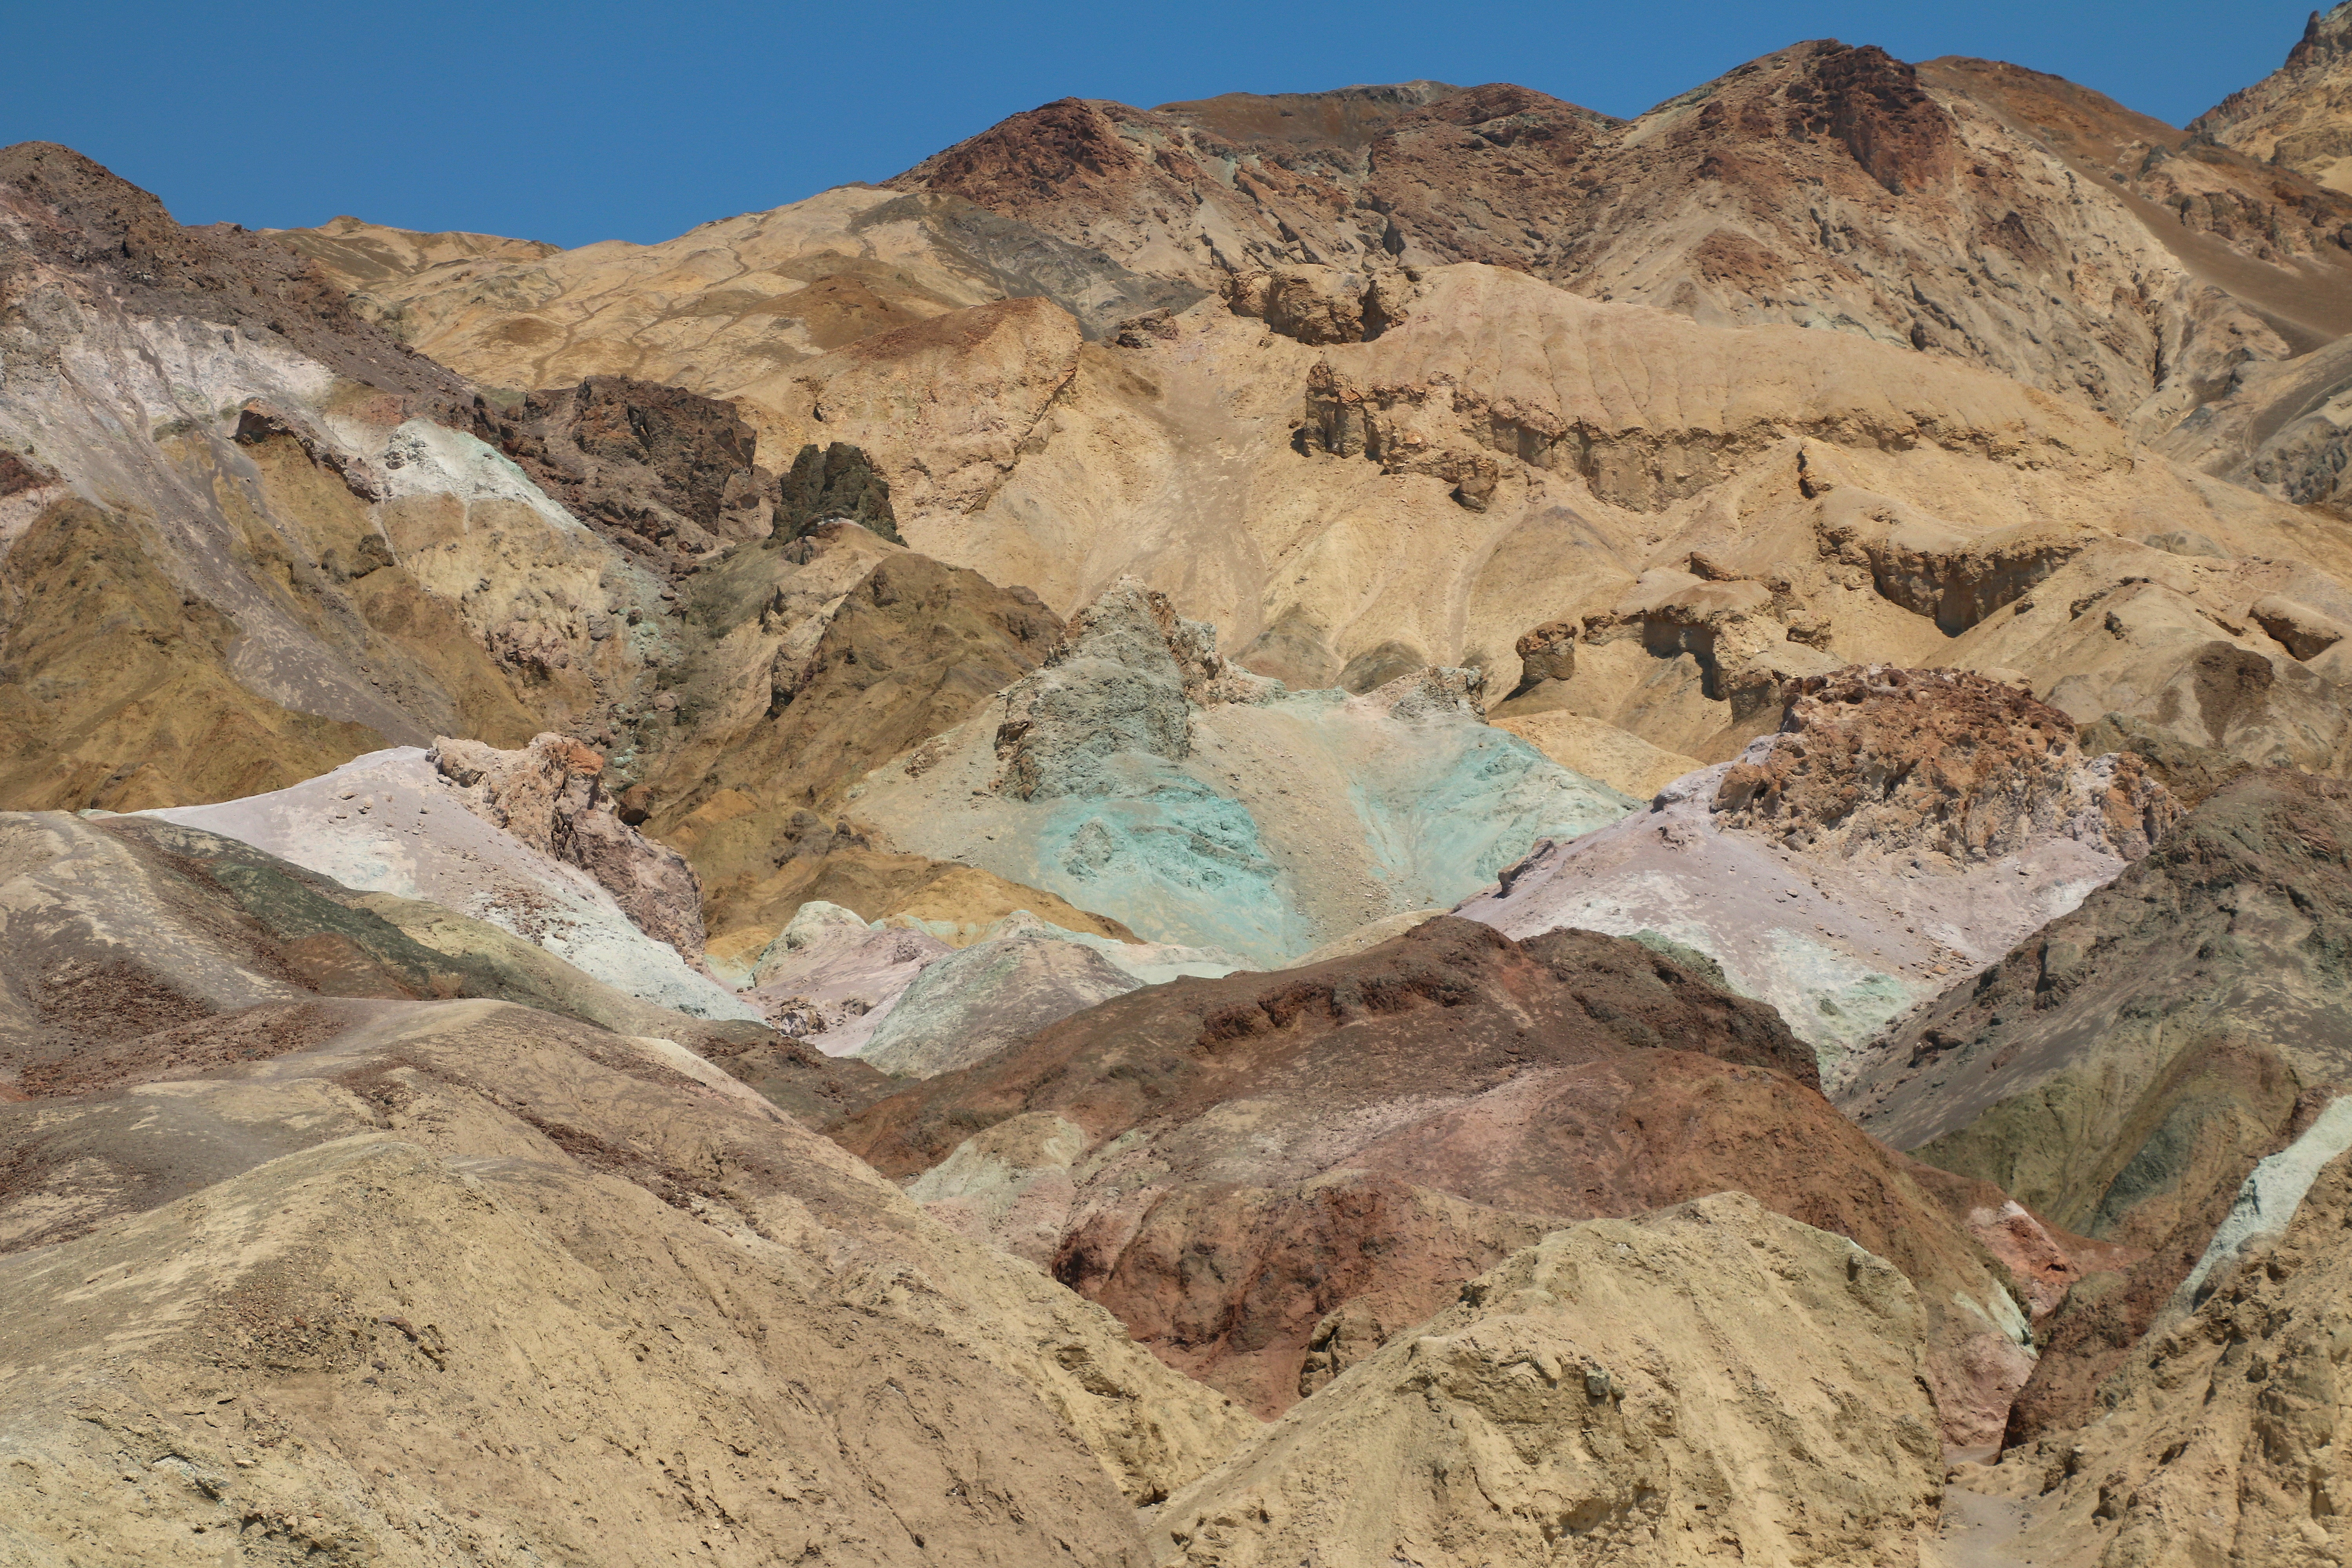
landscape, nature, rock, wilderness, mountain, valley, formation, park, colorful, terrain, rocks, geology, badlands, plateau, wadi, moraine, death valley, landform, artist palette, furnace creek, geographical feature, mountainous landforms